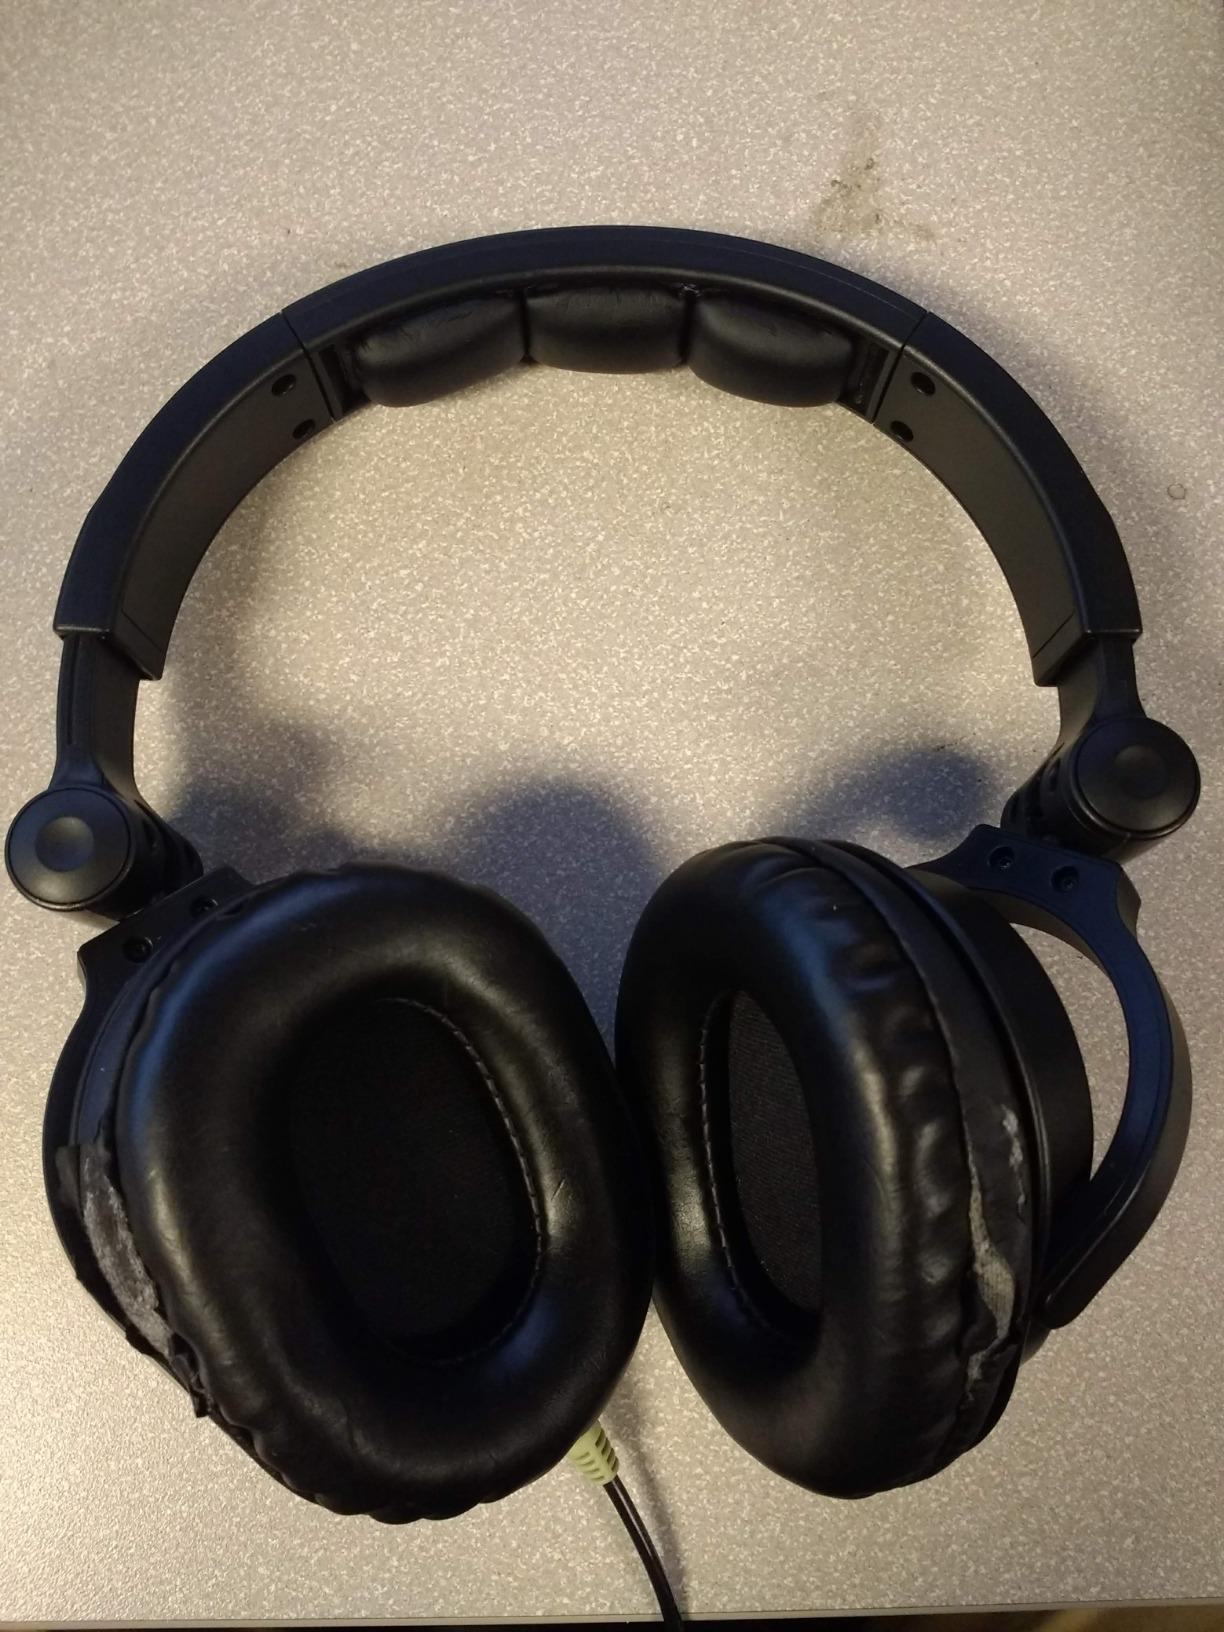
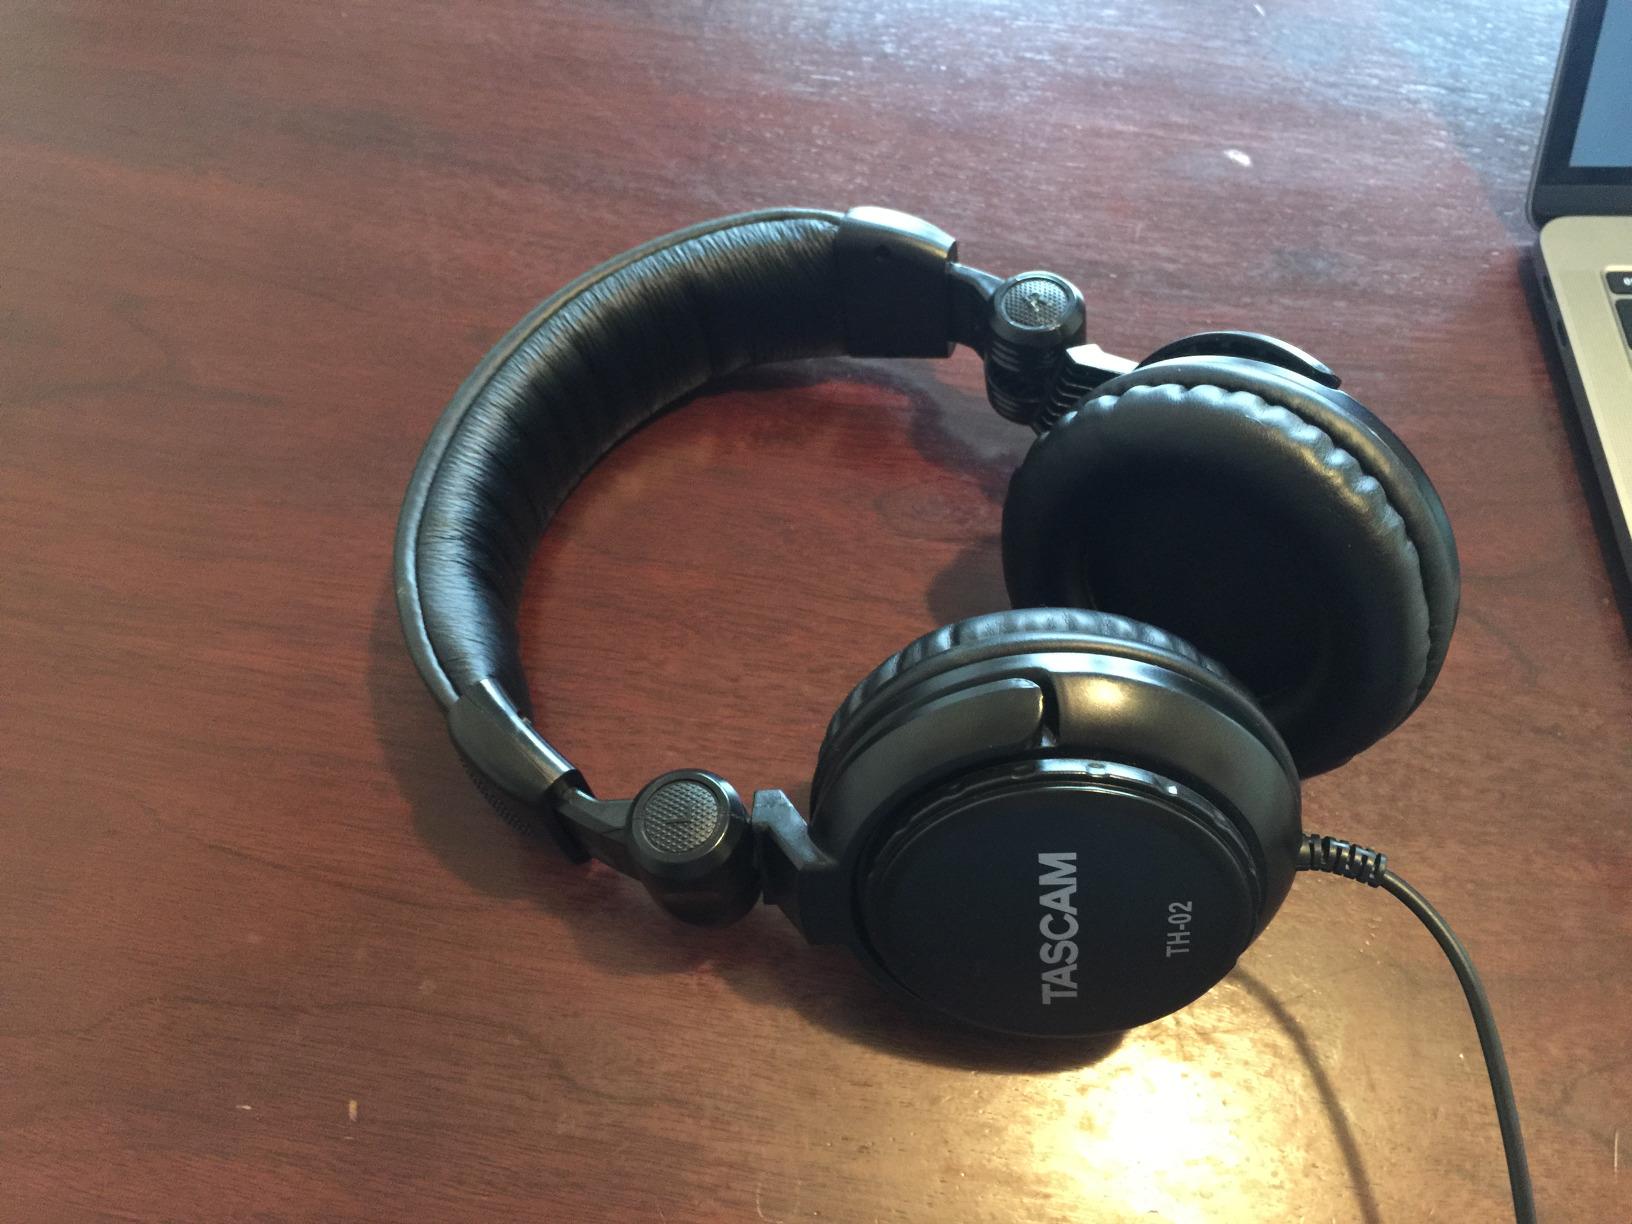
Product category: headphones
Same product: no